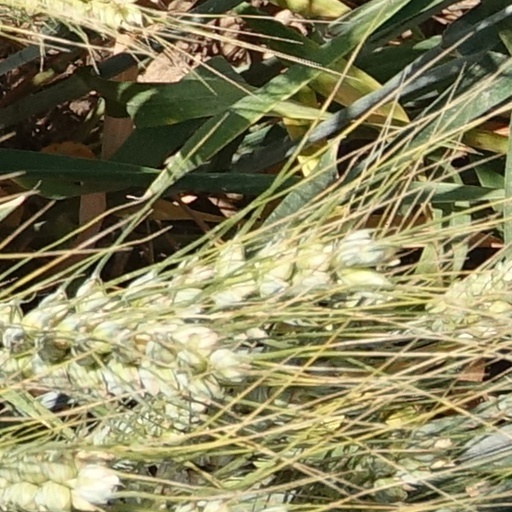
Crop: wheat